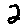
Label: 2